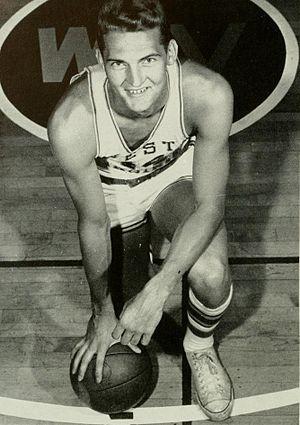
Jerry Alan West, surnommé Mr. Clutch, né le 28 mai 1938 à Cheylan, en Virginie-Occidentale, est un joueur de basket-ball américain qui évoluait au poste de meneur mais aussi d'arrière. Il fut l'un des premiers joueurs à être qualifié de combo guard.